Nokemono to Hanayome

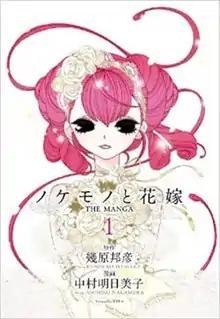
Cover of the first volume of the manga series

is a Japanese serial novel and manga written by Kunihiko Ikuhara. The serial novel was published in the teenage fashion magazine from 2006 to 2007 as "Part 1", while a manga written by Ikuhara and illustrated Asumiko Nakamura was published from 2007 to 2017 as "Part 2". A sequel manga series, Nokemono to Hanayome+ (ノケモノと花嫁|+, "+" pronounced "cross"), was serialized on the digital distribution platform "Comic Boost" from 2018 to 2020.